Altar

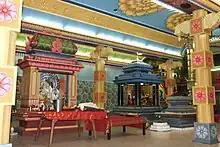
Murugan temple in Roermond, Netherlands

In Anglican practice, conformity to a given standard depends on the ecclesiastical province and/or the liturgical sensibilities of a given parish. In the "Parson's Handbook", an influential manual for priests popular in the early-to-mid-twentieth century, Percy Dearmer recommends that "All altars should be 3 ft. 3 in. high, and "at least" deep enough to take a corporal [the square of linen placed underneath the Communion vessels] 20 in. square, with an inch or two to spare." He also recommends that the altar stand upon three steps for each of the three sacred ministers, and that it be decorated with a silk frontal in the seasonal colour. In some cases, other manuals suggest that a stone be set in the top of wooden altars, in the belief that the custom be maintained of consecrating the bread and wine on a stone surface. In many other Anglican parishes, the custom is considerably less rigorous, especially in those parishes which use free-standing altars. Typically, these altars are made of wood, and may or may not have a solid front, which may or may not be ornamented. In many Anglican parishes, the use of frontals has persisted.